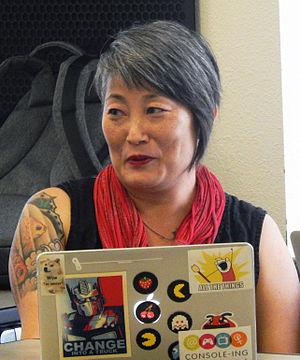
Lisa Nakamura, née en 1950, est une chercheuse et professeure américaine spécialiste des représentations raciales sur Internet et dans les médias numériques. Elle enseigne à l'université du Michigan, Ann Arbor.